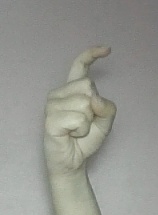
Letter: ra